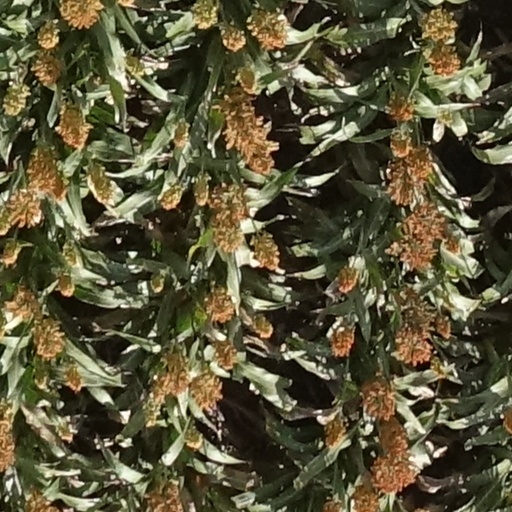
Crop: sorghum